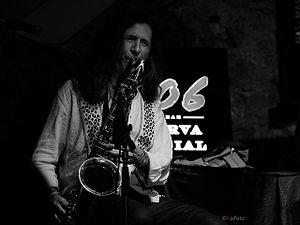
Le flamenco est un genre musical et une danse datant du XVIIIᵉ siècle qui se danse seul, créé par le peuple andalou, sur la base d'un folklore populaire issu des diverses cultures qui s'épanouiront au long des siècles en Andalousie.
Le flamenco nuevo constitue une évolution de la musique flamenca, mené par une génération héritière de la révolution initiée par Paco de Lucía et Camarón de la Isla. Mélangeant le flamenco traditionnel à des courants musicaux des XXᵉ siècle et XXIᵉ siècle tels que la rumba, la pop, le rock, le jazz ou encore les musiques électroniques, il est une nouvelle étape dans le processus d'universalisation que vit le flamenco depuis le début des années 1970.
Jorge Pardo est un flûtiste et saxophoniste espagnol, né à Madrid le 1ᵉʳ décembre 1956.